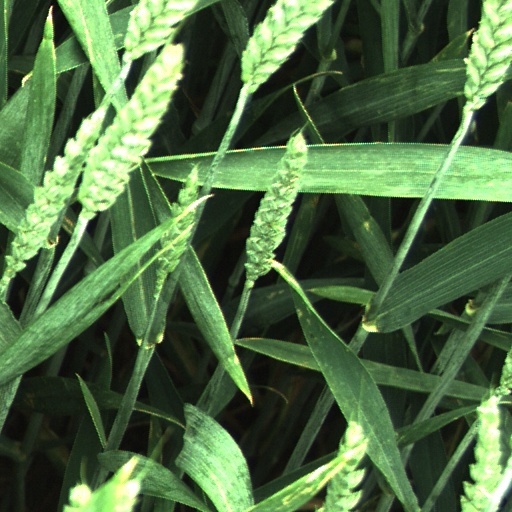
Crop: wheat